International Motors

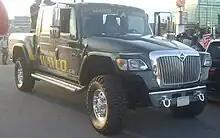
International MXT, the smallest of the XT pickup trucks

In 2000, Navistar announced plans to move its headquarters from Chicago to Warrenville, Illinois.